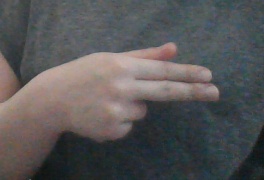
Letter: ghain